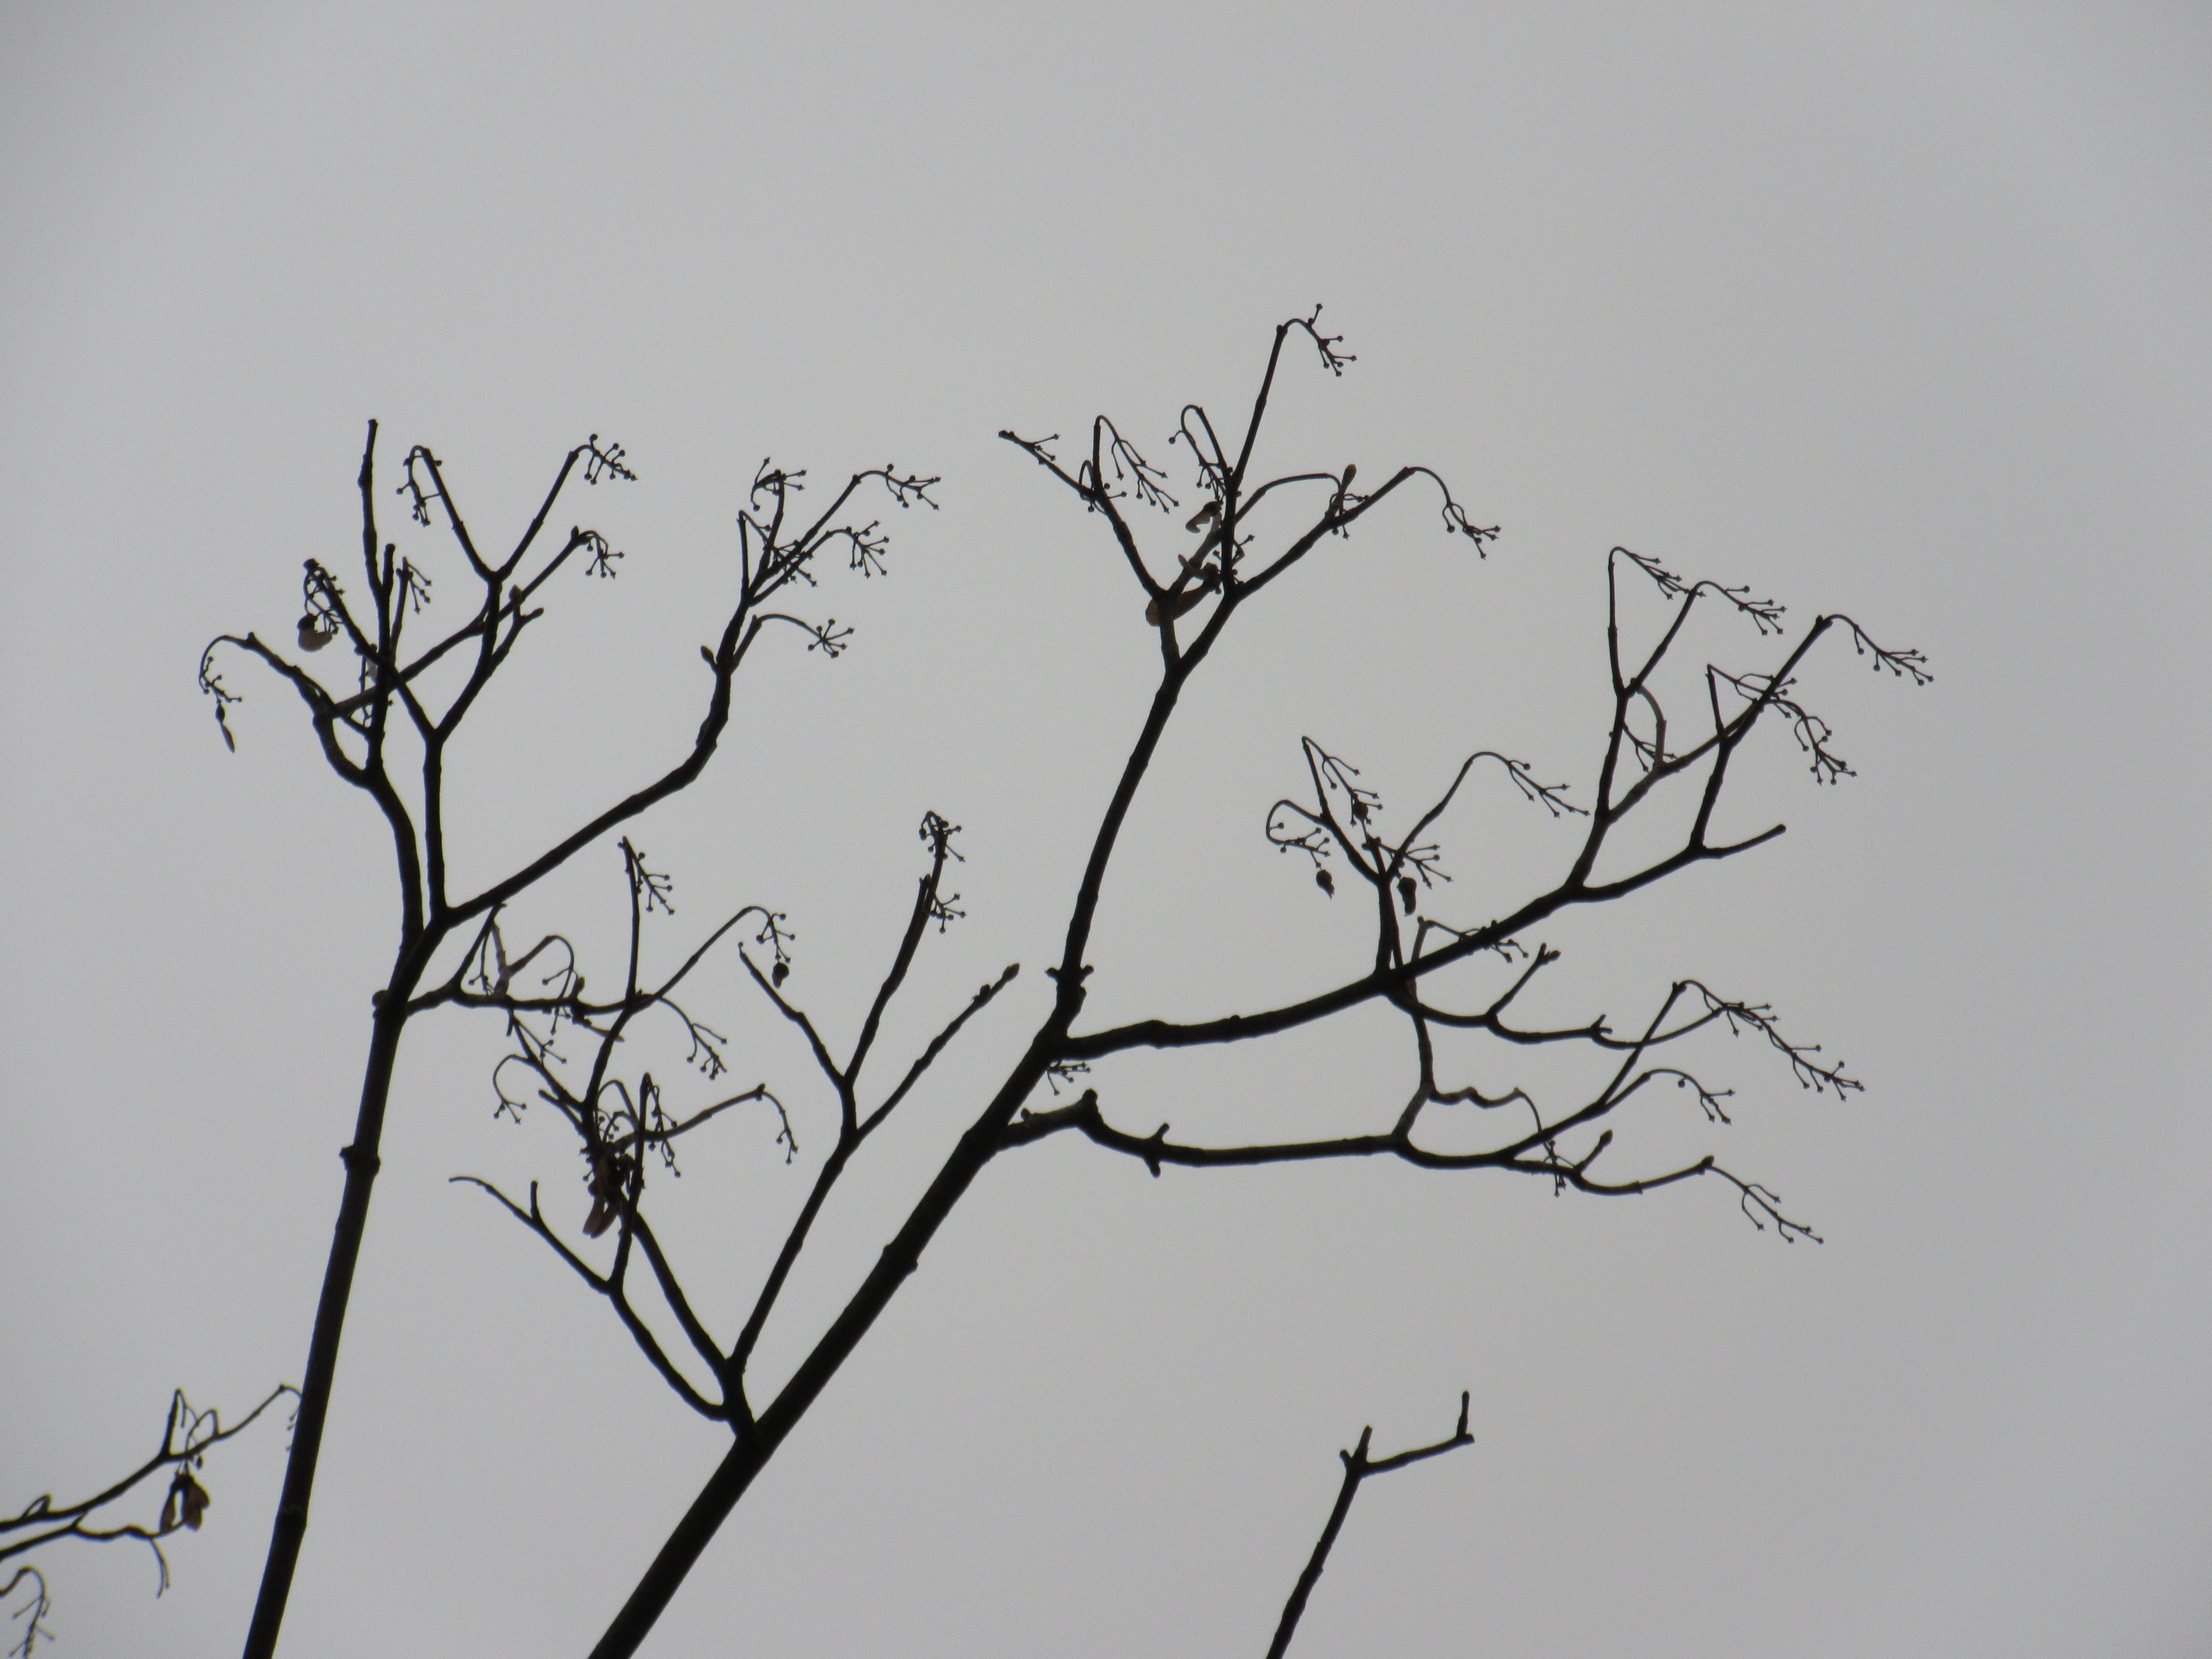
tree, nature, branch, silhouette, winter, black and white, plant, sky, leaf, flower, monochrome, flora, twig, drawing, branches, elegant, filigree, kahl, monochrome photography, visual arts, plant stem, woody plant